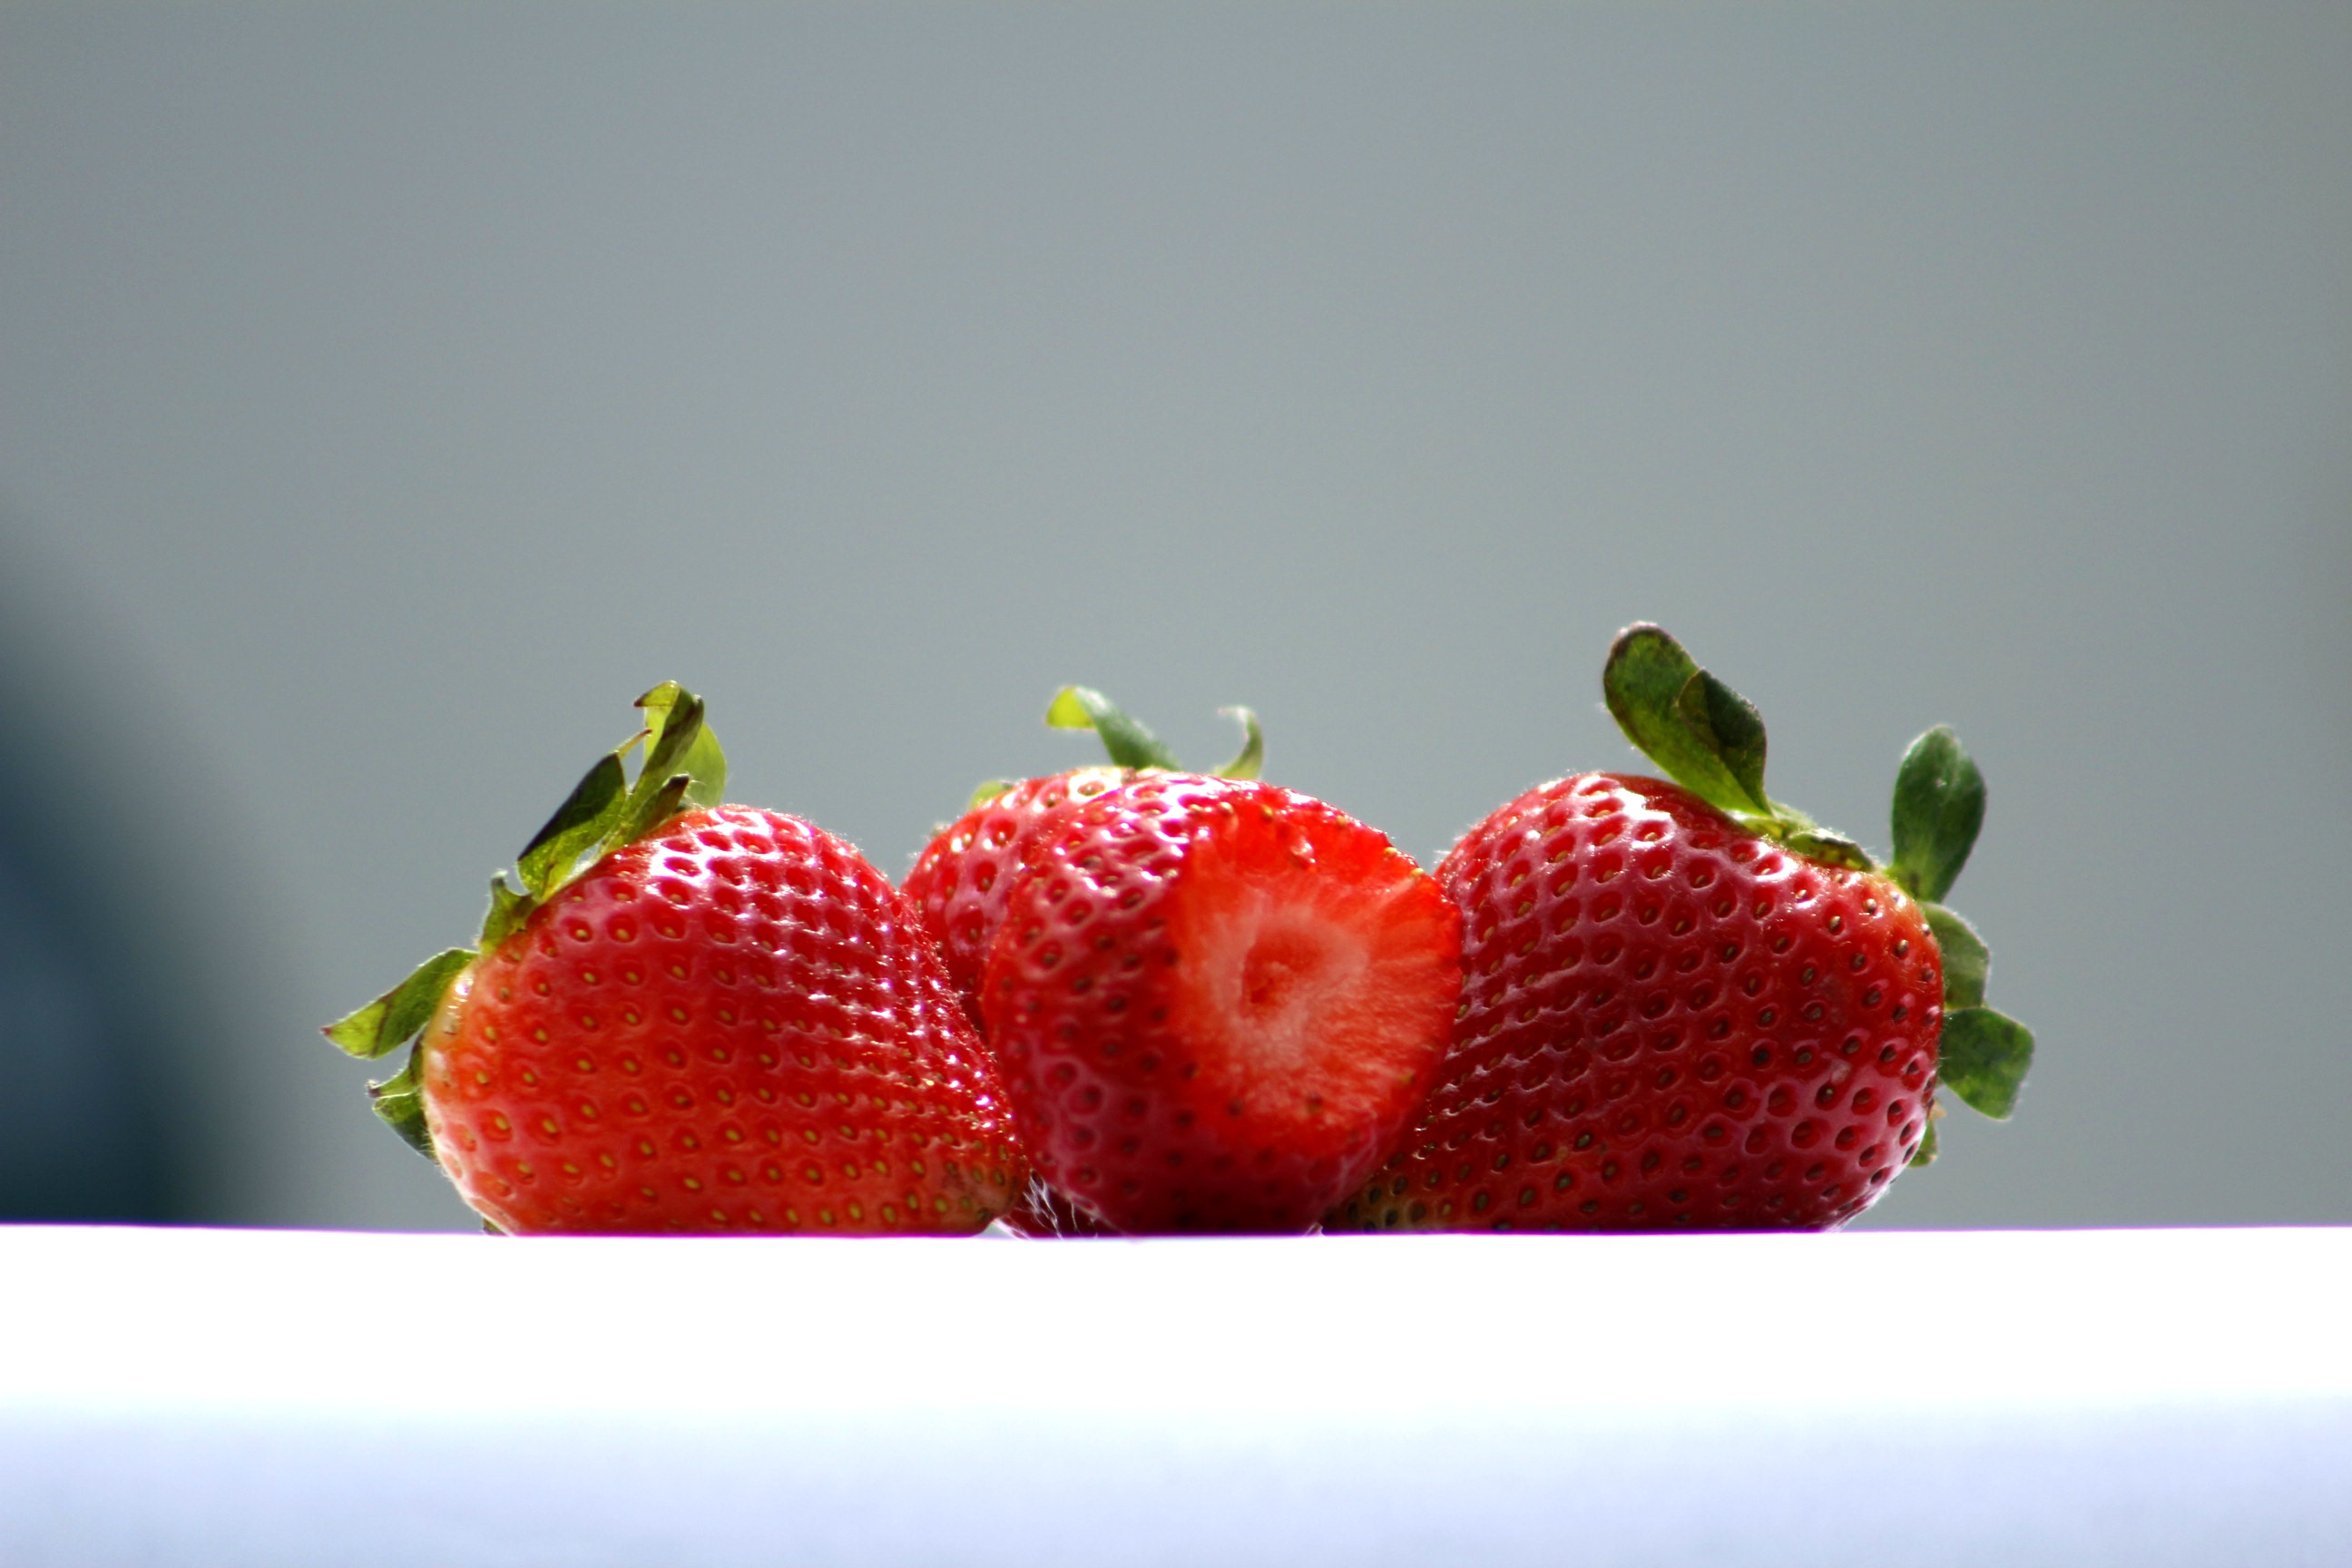
strawberry, strawberries, food, fruit, plant, red, produce, petal, macro photography, flower